Hugo Haase

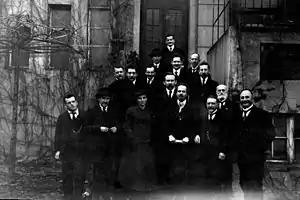
USPD Board: Arthur Crispien, Wilhelm Dittmann, Viktor Adler, Richard Lipinski, Wilhelm Bock, Alfred Henke, Eduard Bernstein, Fritz Geyer, Fritz Zubeil, Hugo Haase, Fritz Kunert, Georg Ledebour, Arthur Hagen and Emanuel Wurm

In July 1914, Haase organized anti-war rallies for the SPD. In the decisive meeting of the SPD delegates on 3 August, only Haase and 13 others refused to support the war loans needed to finance Germany's entry into World War I. Bowing to party discipline, Haase then voted for the loans in the Reichstag and, as chairman, had to defend the SPD vote in the session of 4 August. Haase read the party's statement that "we will not abandon the Fatherland in the hour of danger". The SPD's support of war loans made the "Burgfrieden" policy possible.